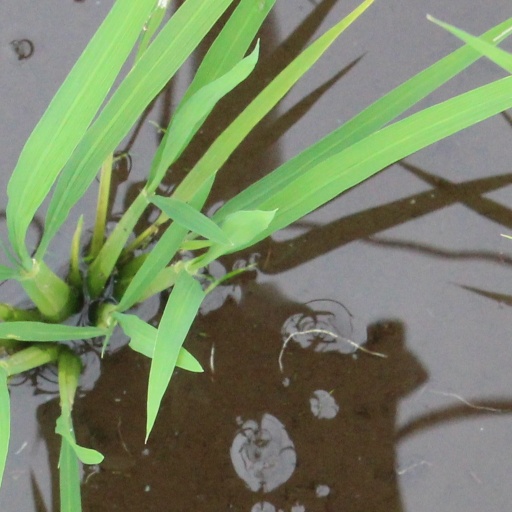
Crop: rice